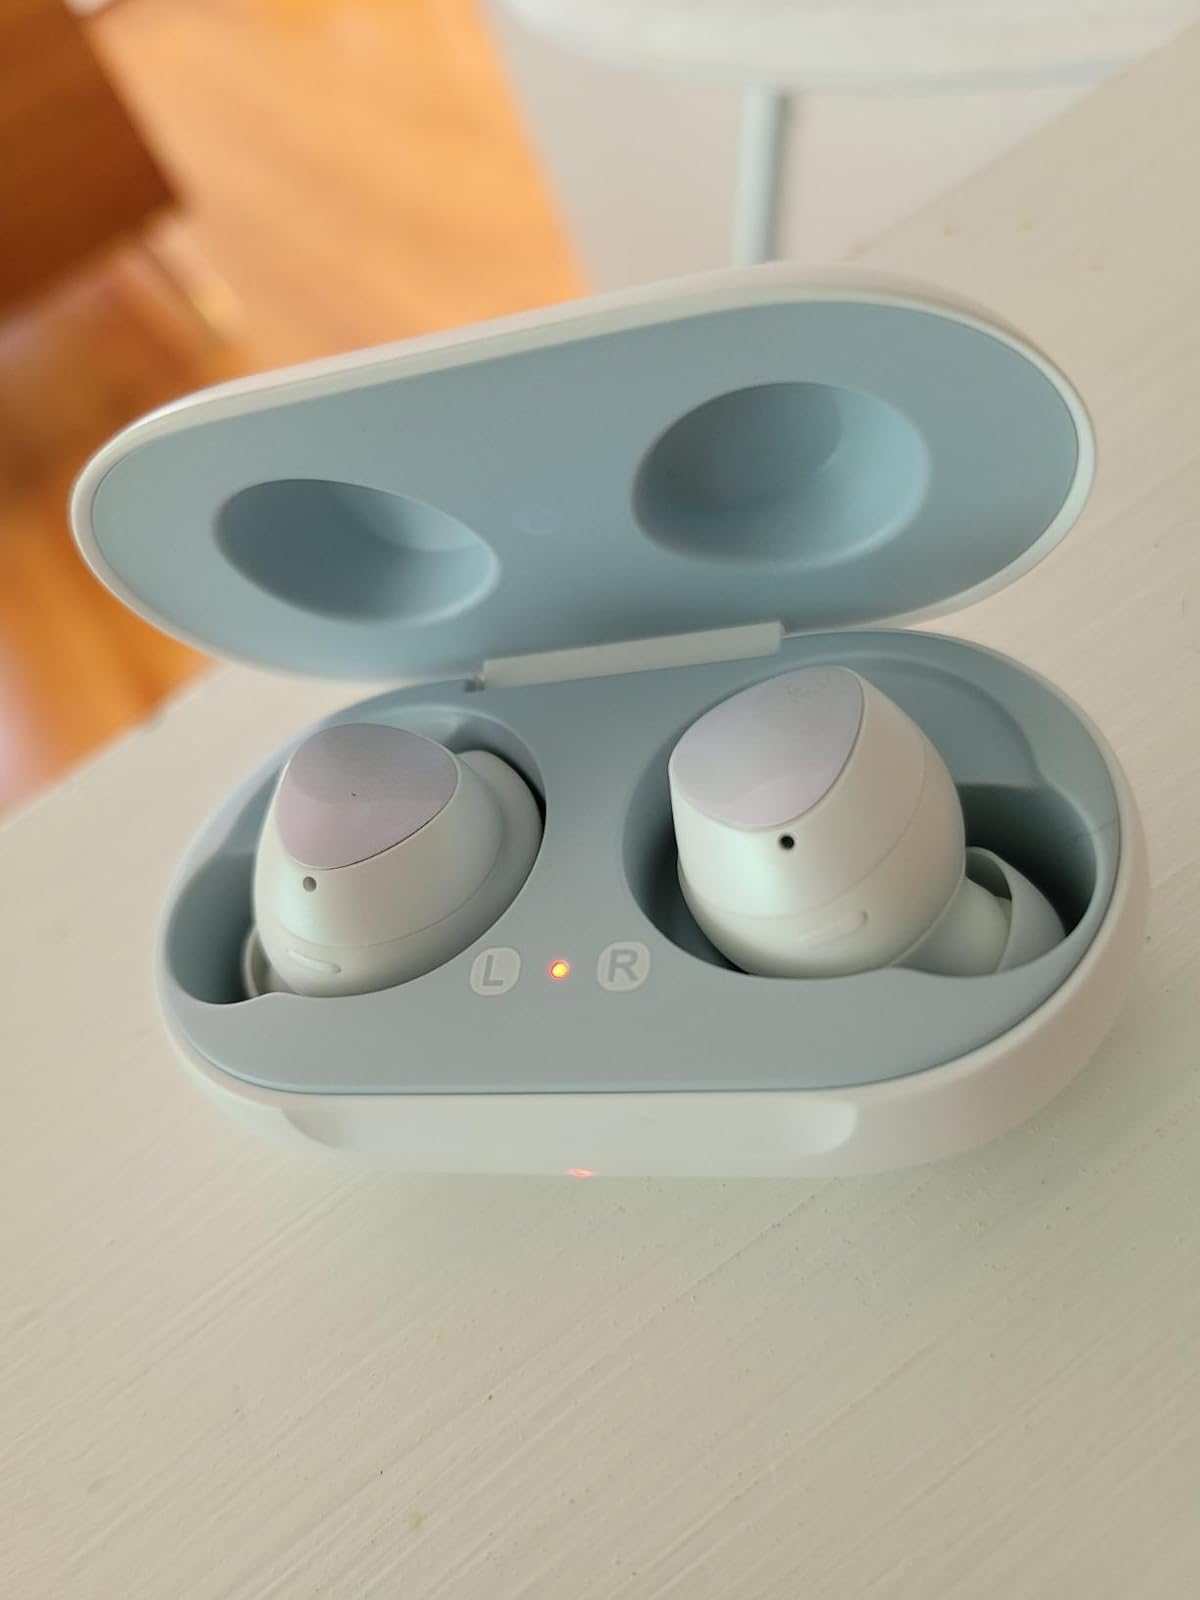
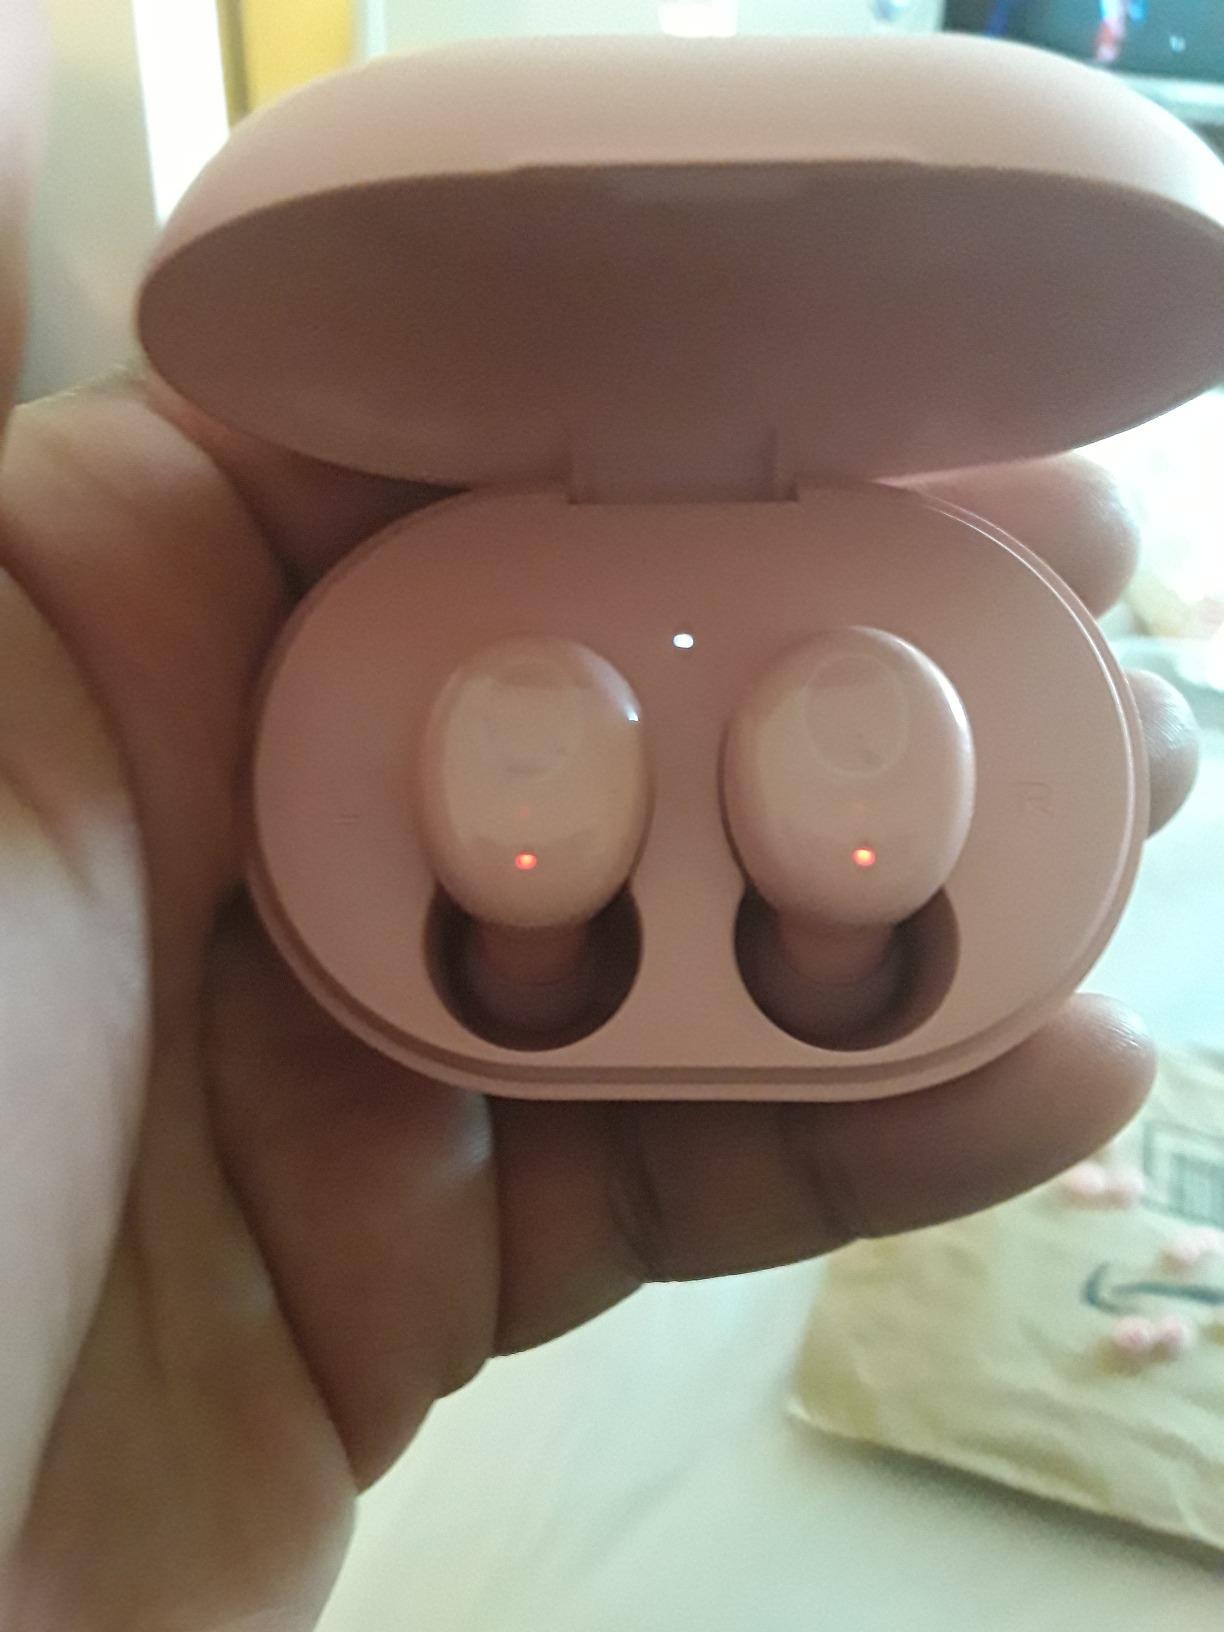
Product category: earbuds
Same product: no